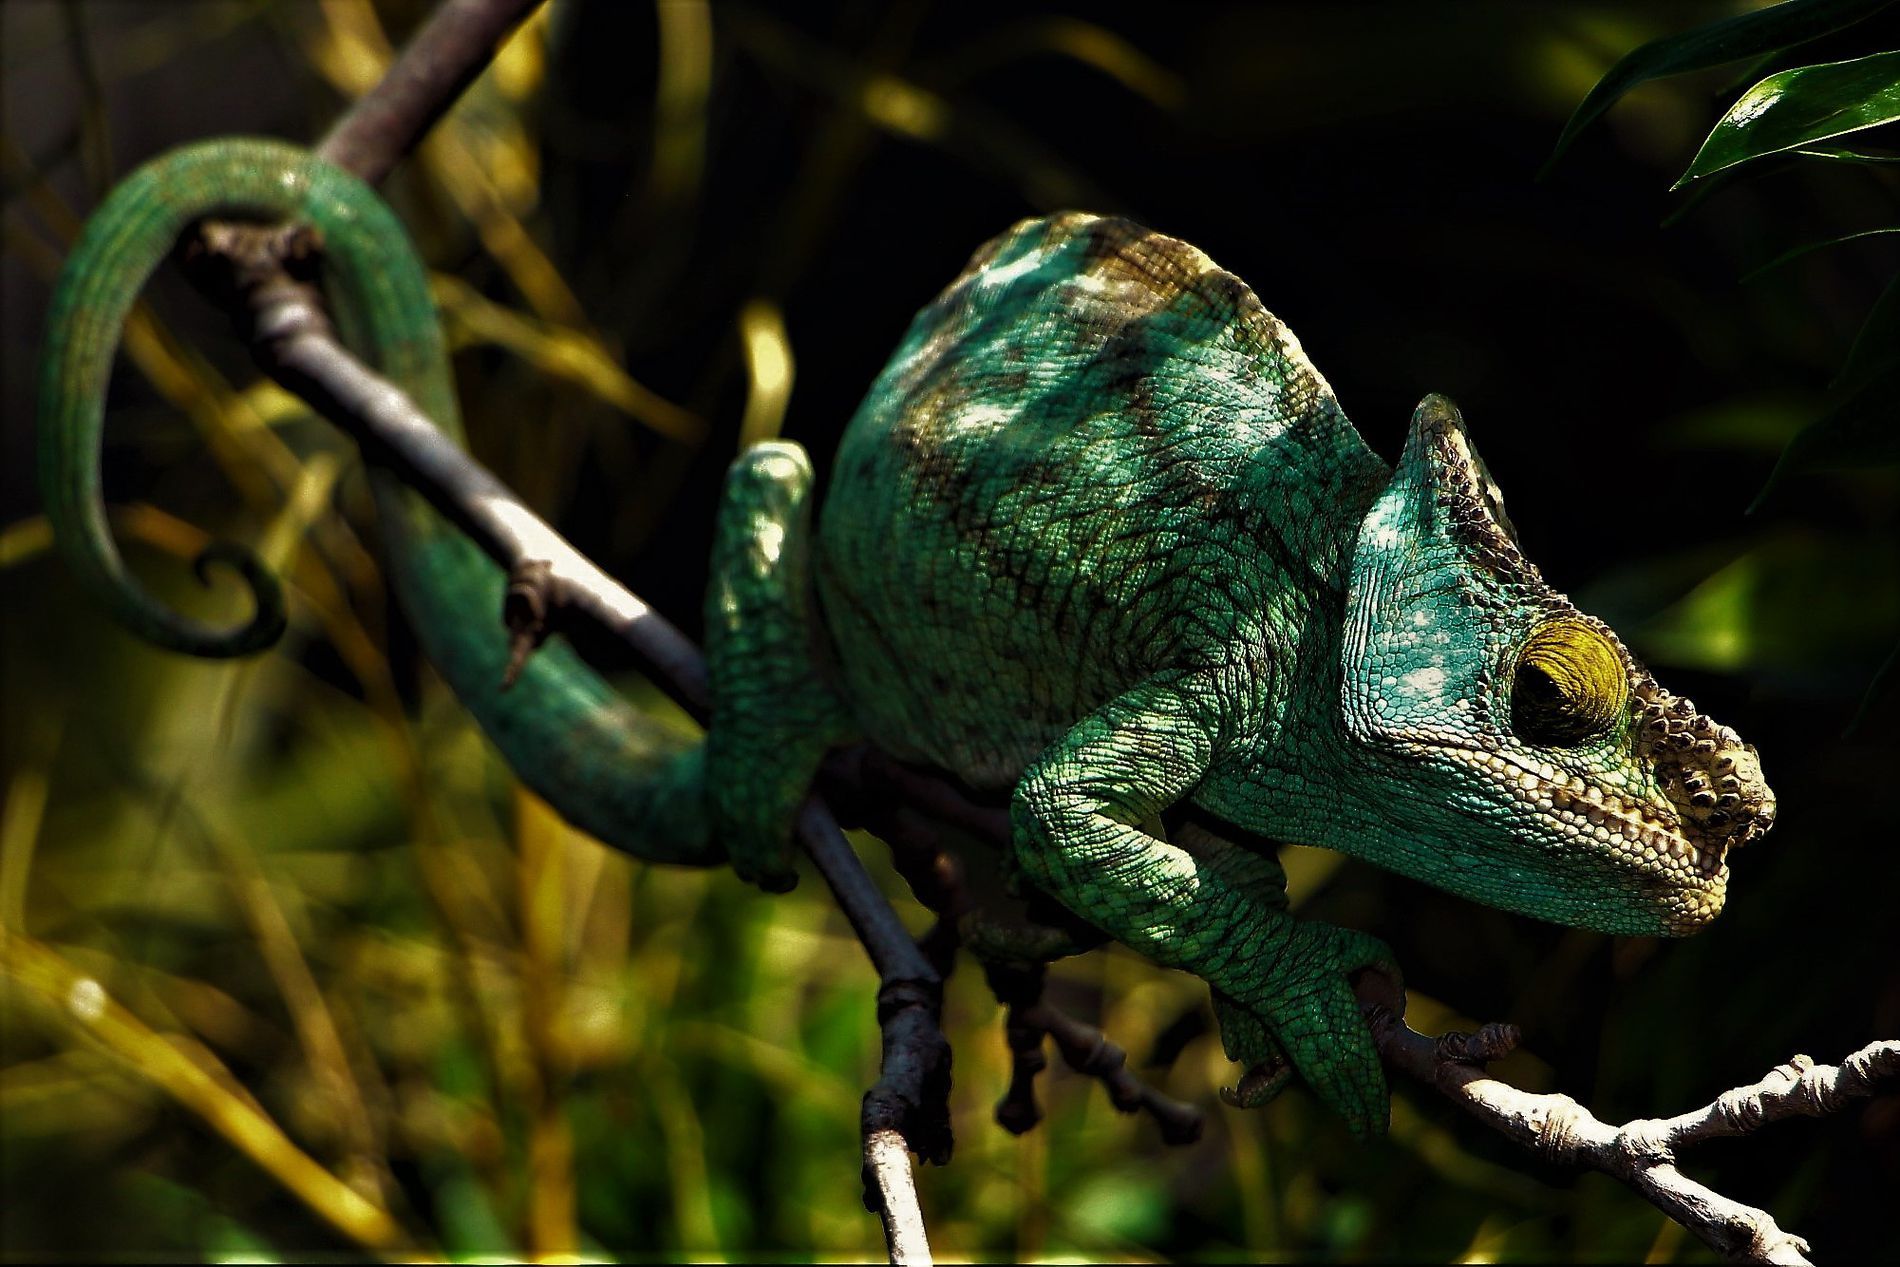
Chameleon
A green chameleon with dark markings climbs along a thin branch in a natural forest environment with soft sunlight and blurred leaves
A close up side angle shot of a chameleon perched on a thin branch in a natural forest environment with soft natural light and partial shadows showcasing green brown and black colors in a realistic style
Labels: Animal, Lizard, Reptile, Green Lizard, Iguana, Gecko, Chameleon, Branch, natural background
Camera: Canon Canon EOS 700D
Lens: 18.0 - 135.0 mm, Canon EF-S 18-135mm f/3.5-5.6 IS STM
Aperture: F5.6
Exposure: 1/200 sec
ISO: 500
Focal length: 135.0 mm